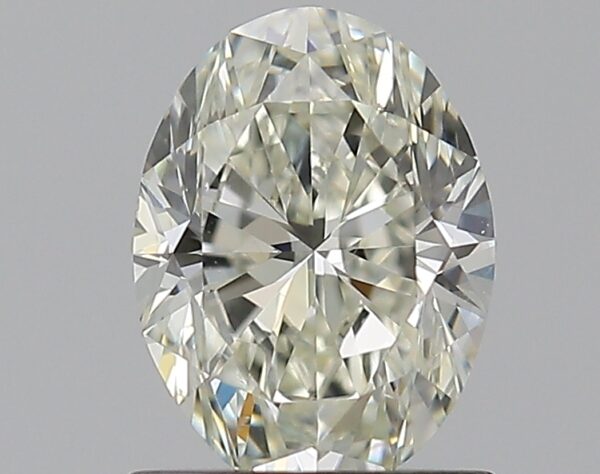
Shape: oval
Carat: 0.9
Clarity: VS2
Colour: K
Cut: EX
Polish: EX
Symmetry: VG
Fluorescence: F
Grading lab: GIA
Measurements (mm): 7.27 x 5.39 x 3.45